Kandinsky (crater)

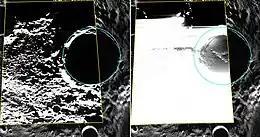
The crater, showing possible water ice

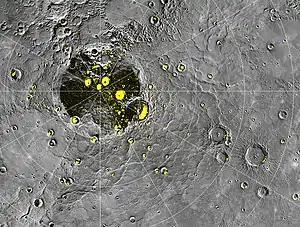
Radar-bright deposits near the north pole. Kandinsky is near the center.

Kandinsky is a deep crater on Mercury, located near the planet's north pole. It was named by the IAU in 2012 for Russian painter Wassily Kandinsky.